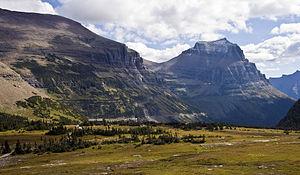
Vue de Logan Pass, avec le centre des visiteurs Logan Pass à mi-chemin, la route Going-to-the-Sun au-delà et la montagne Going-to-Sun, dans le parc national des Glaciers, Montana, États-Unis